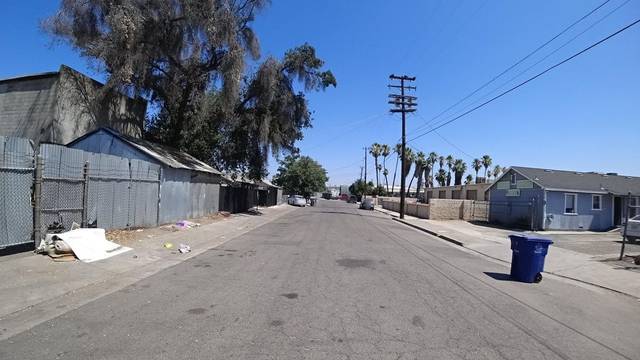
Region: Colombia
Coordinates: 36.761, -119.789